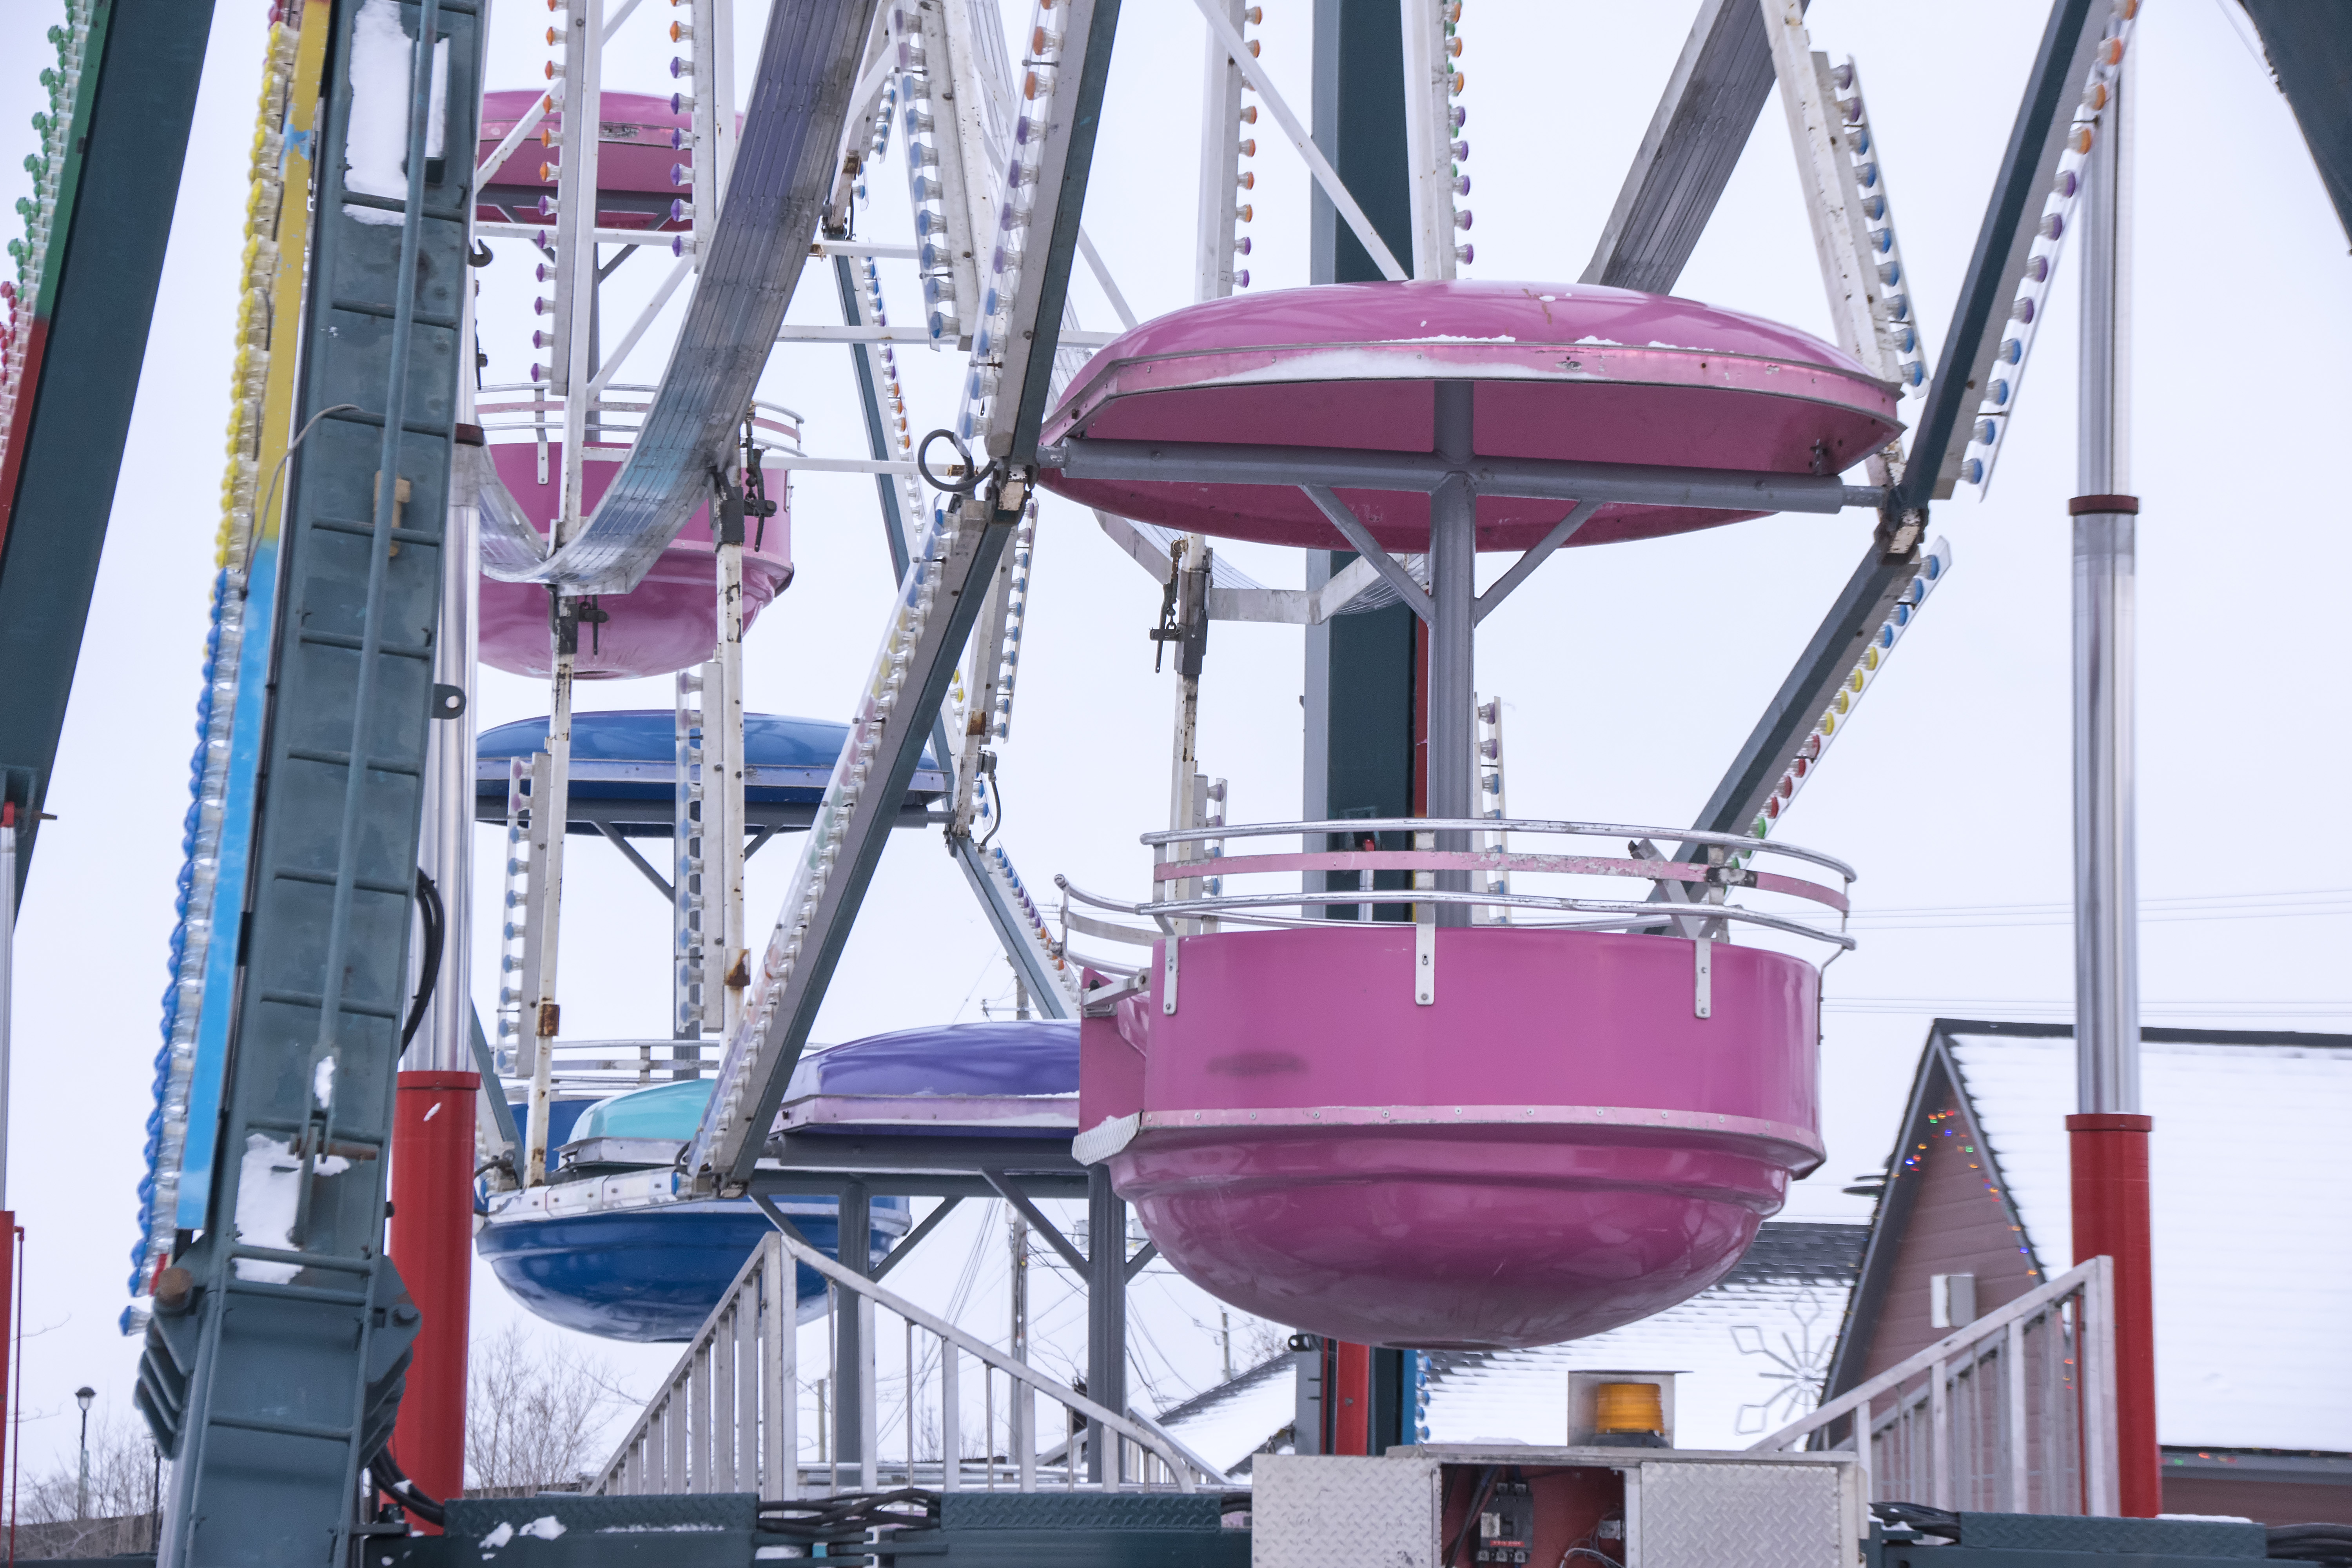
nature, vehicle, amusement park, mast, park, canada, quebec, sherbrooke